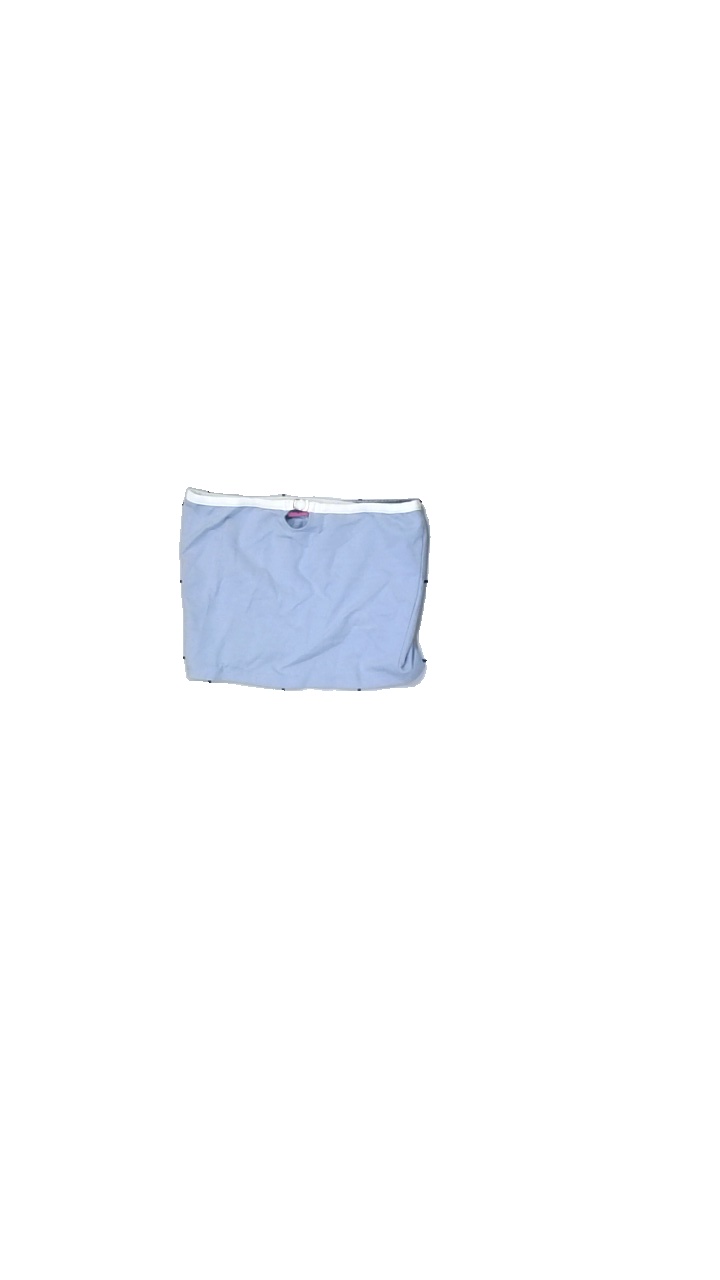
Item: Top (Ladies)
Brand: Edikted
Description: cropped blue and white top without sleeves
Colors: Blue, White
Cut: Cropped
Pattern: Other
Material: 100% Viscose
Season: All
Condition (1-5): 5
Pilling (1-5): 5
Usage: Reuse
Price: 50-100